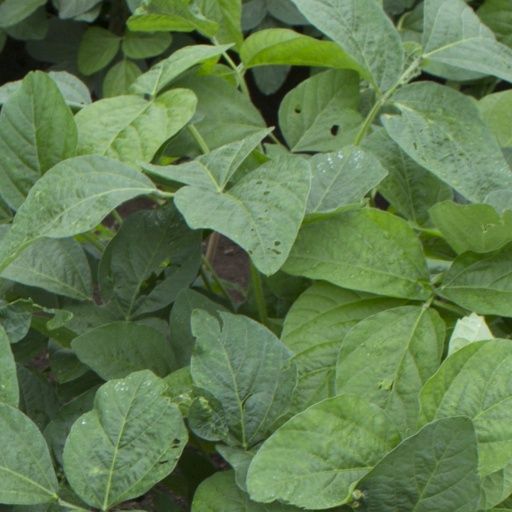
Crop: soybean